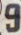
Number: 9